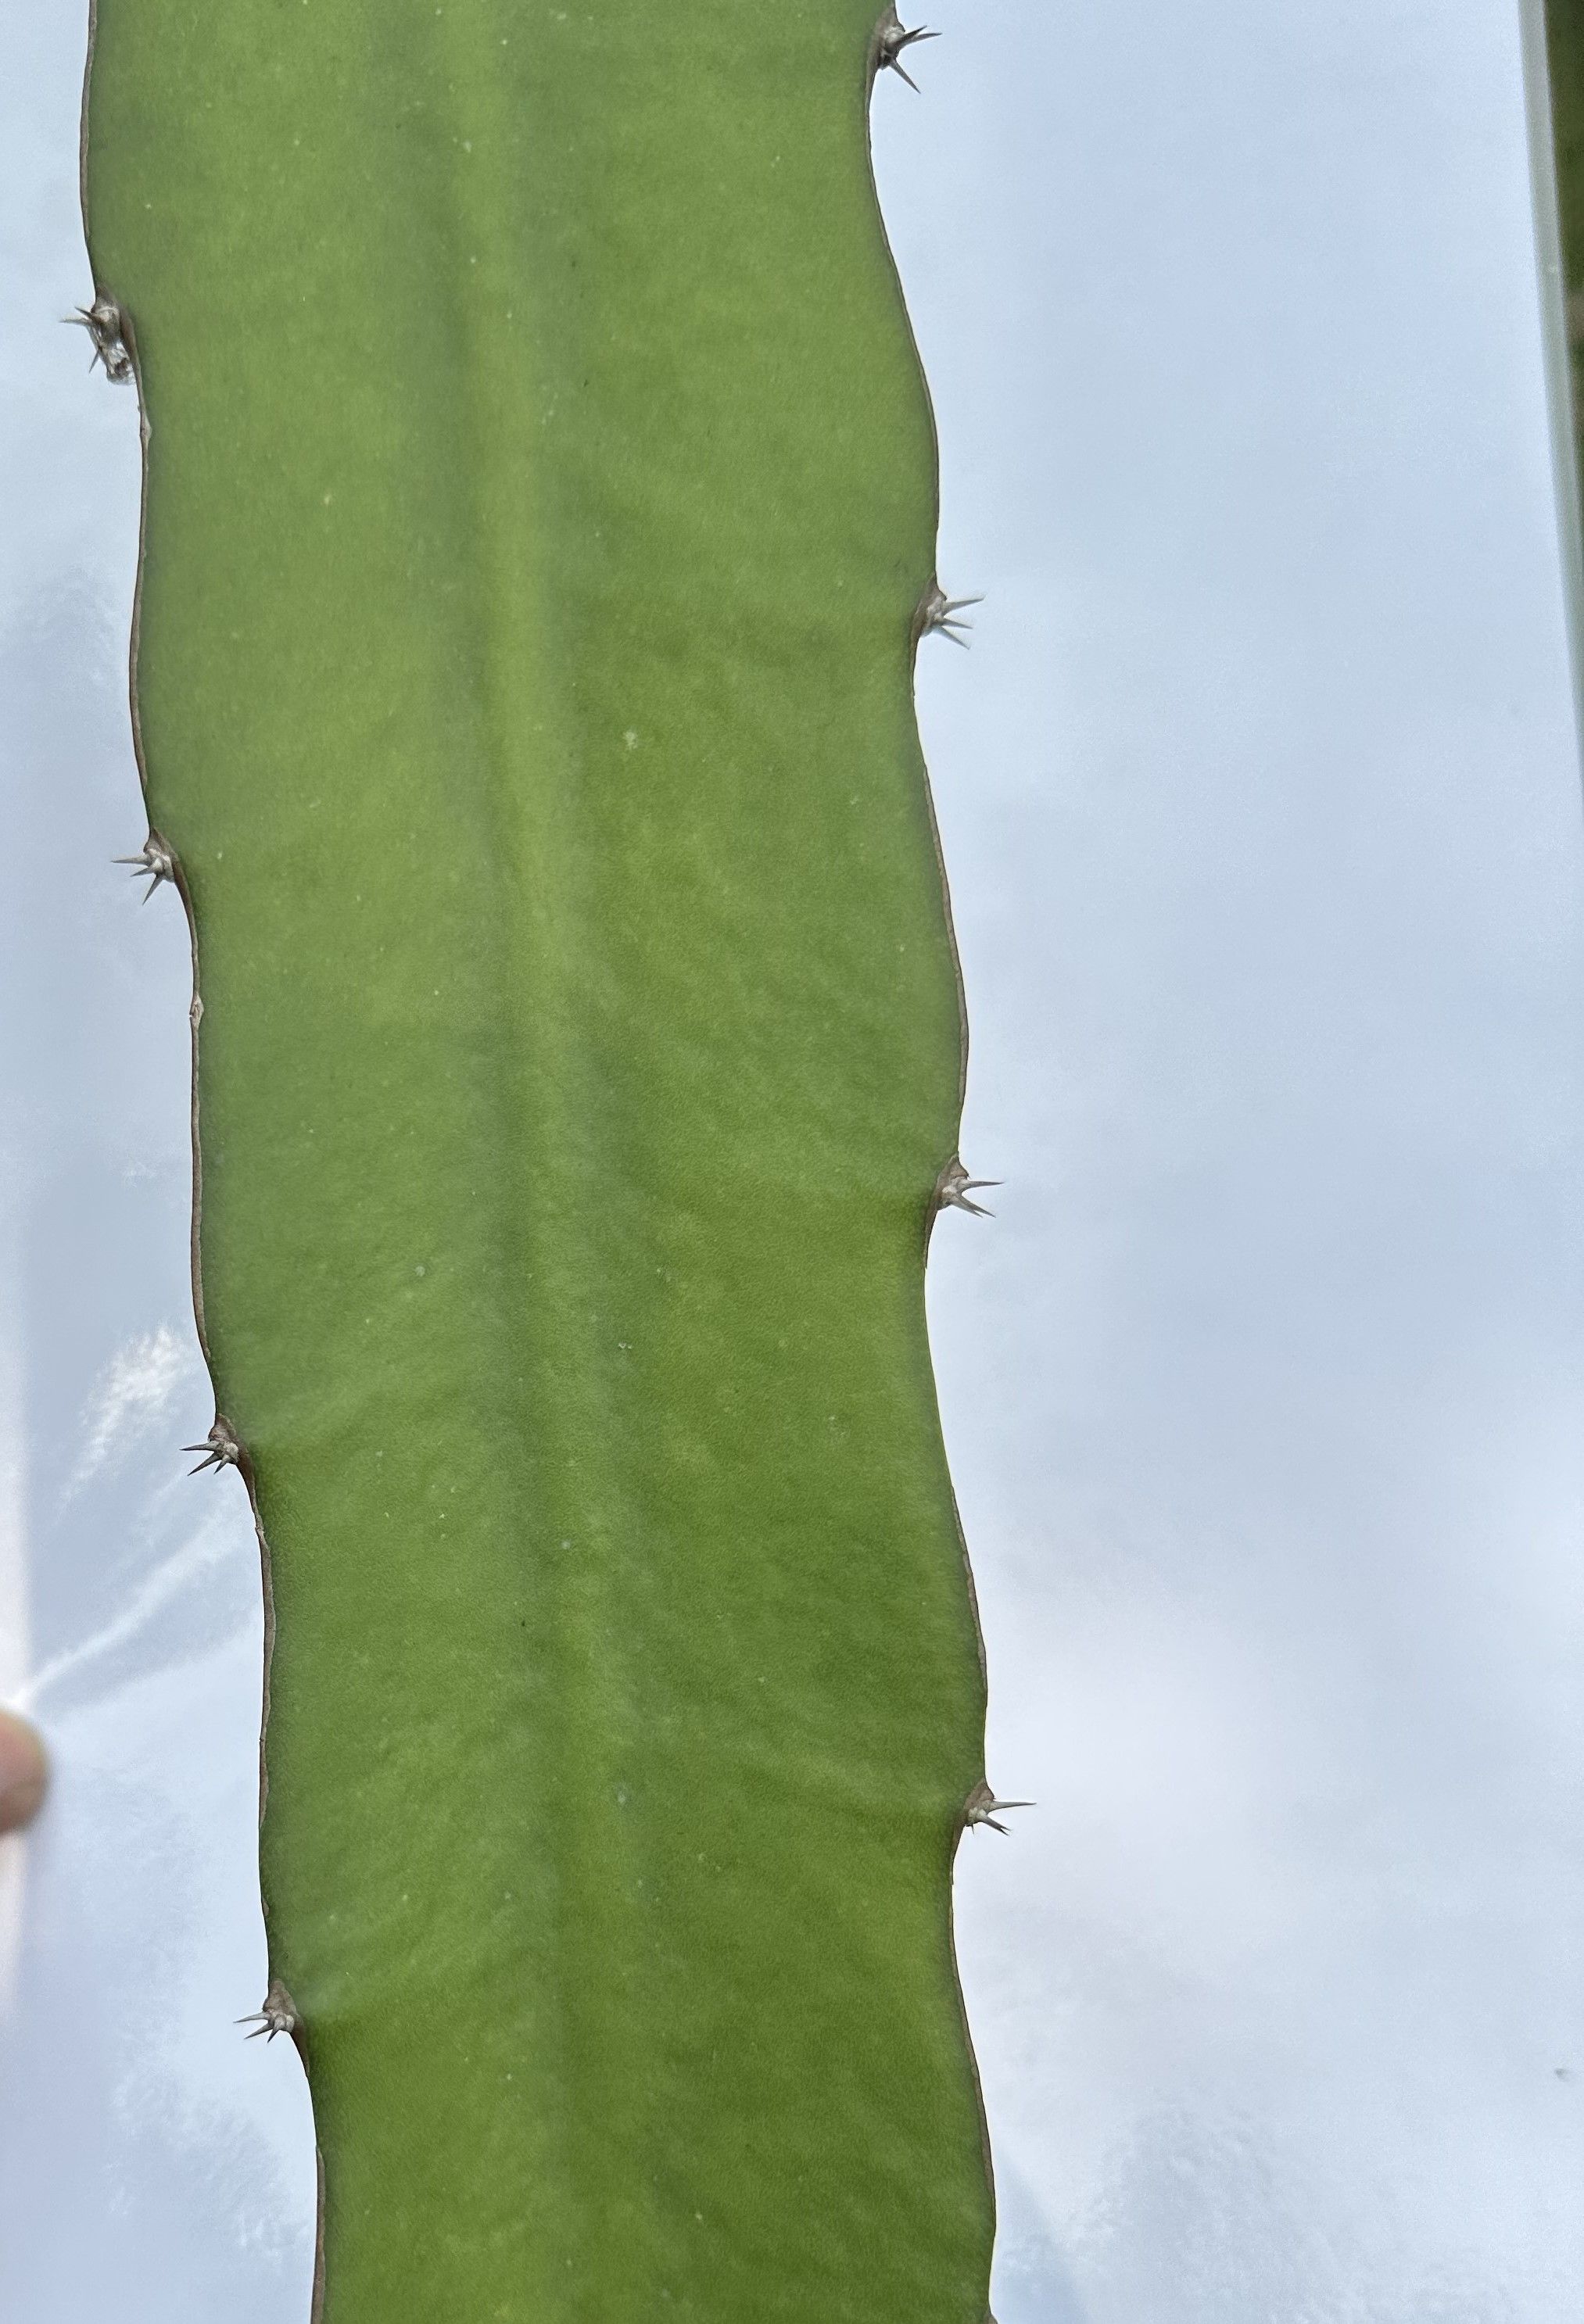
Label: Good leaf